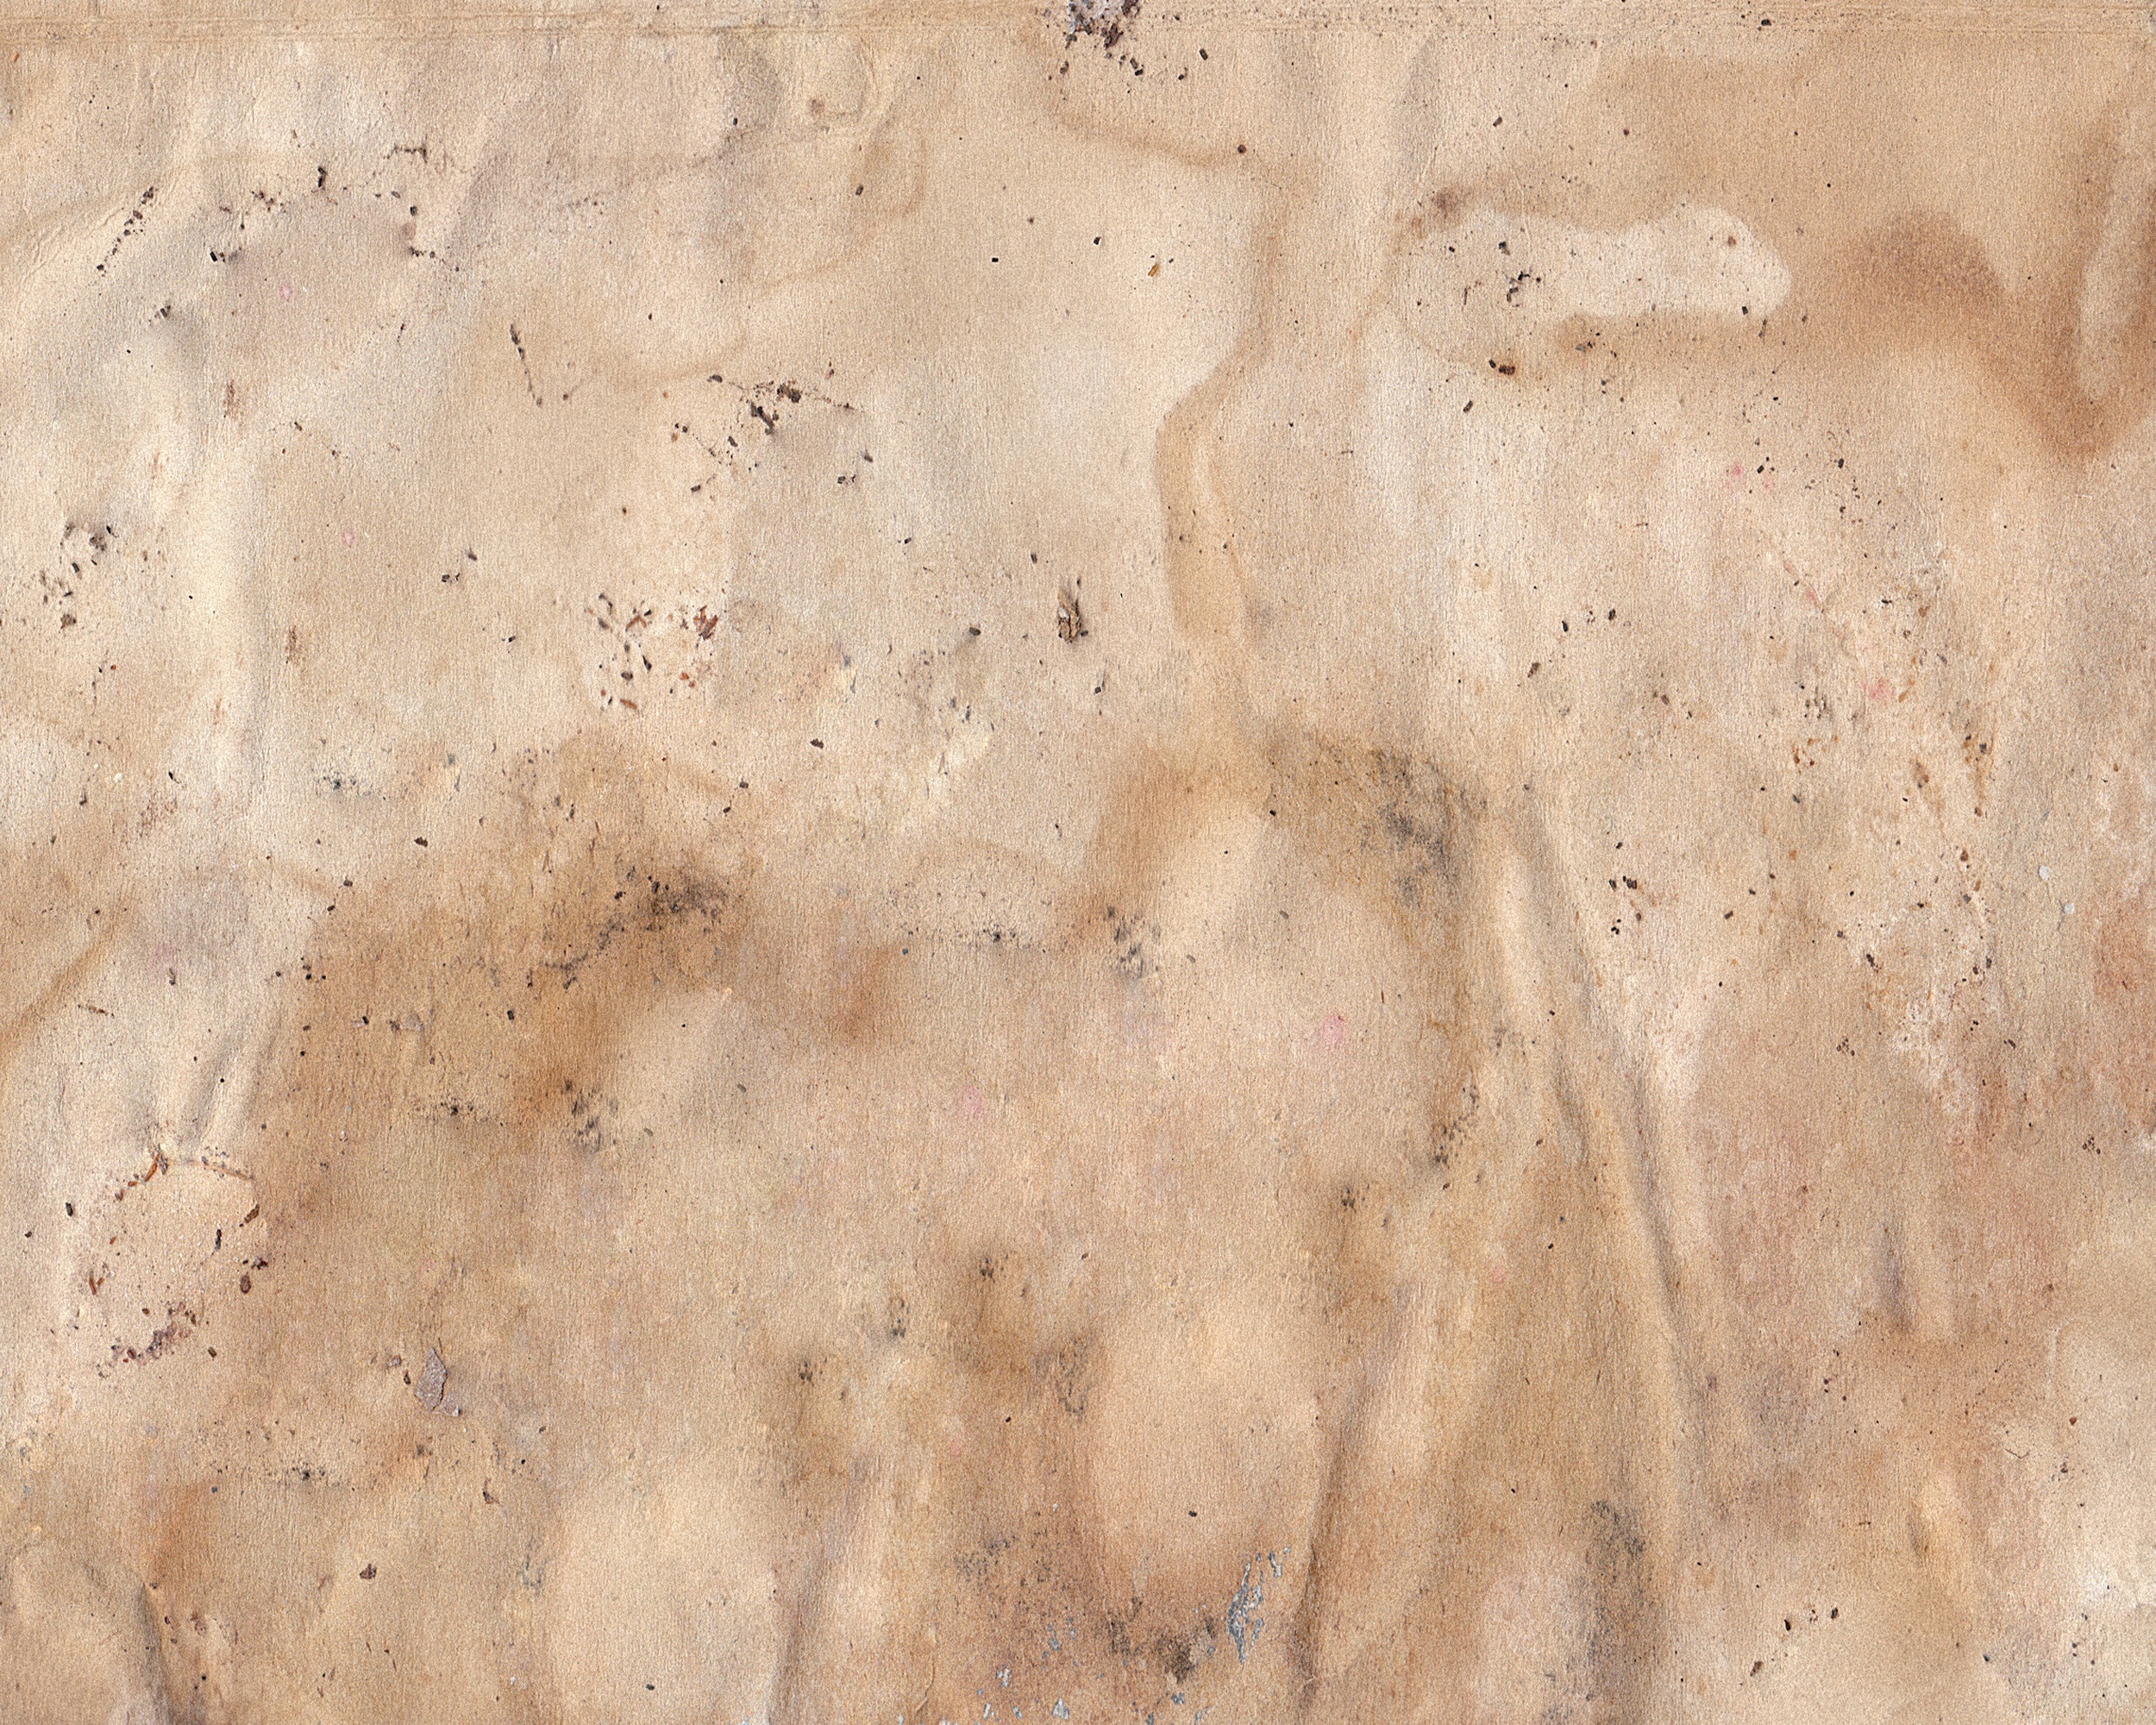
water, grungy, wood, vintage, antique, retro, texture, floor, wall, brown, tile, dirty, grunge, paper, wedding, material, stain, effect, overlay, plaster, flooring, brownish